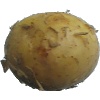
Label: Potato White 1